Erlangen station

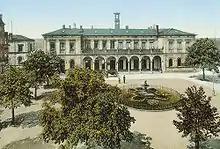
Erlangen station, about 1910

The now listed station building was designed by Eduard Rüber and built as a single-storey sandstone building. It consisted of an open central building which had waiting rooms for passengers as extensions to the north and south. Between 1868 and 1870, the first reconstruction was carried out by Friedrich Bürklein, in which the entire building was enlarged and the veranda was converted into an open loggia with Renaissance Revival elements. The loggia was enclosed in 1919 and it was replaced in the 1950s by a modern waiting room. During the last renovation in 1991, the loggia was restored to its appearance before the postwar modernisation.